Nogales-Morley Gate Port of Entry

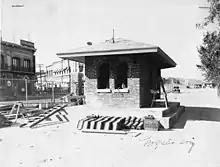
Morley Gate Garita as seen during construction in 1930

The Nogales Port of Entry evolved over time, rather than being planned. When an international fence divided Nogales in the early 20th century, vehicles were inspected at a gate at Grand Avenue, trains were inspected just east of there, and pedestrians were inspected further to the east at Morley Avenue. A small tile-roofed inspection station was completed in 1931 and was expanded in 1949. Substantial renovations were performed in 2011.